Aurelio Caicedo Ayerbe

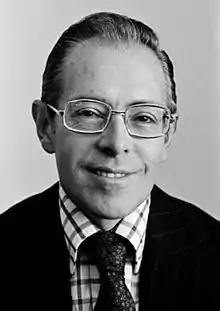
UN Photo of Aurelio Caicedo Ayerbe

Aurelio Caicedo Ayerbe (4 May 1921 – 23 July 1998) was a Colombian lawyer and diplomat. He served as the 14th Permanent Representative of Colombia to the United Nations and as Ambassador of Colombia to the Holy See.